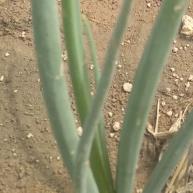
Crop: Onion
Condition: healthy-leaf